Cityscape of Lexington, Kentucky

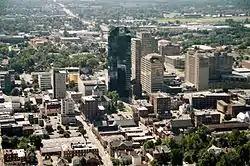
Skyline of Lexington

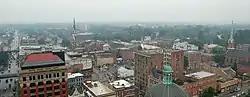
A portion of downtown Lexington in 2006.

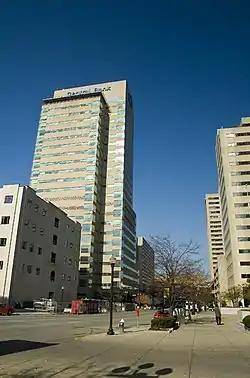
Kincaid Towers along Vine Street.

The urban development patterns of Lexington, Kentucky, confined within an urban growth boundary protecting its famed horse farms, include greenbelts and expanses of land between it and the surrounding towns. This has been done to preserve the region's horse farms and the unique Bluegrass landscape, which bring millions of dollars to the city through the horse industry and tourism. Urban growth is also tightly restricted in the adjacent counties, with the exception of Jessamine County, with development only allowed inside existing city limits. In order to prevent rural subdivisions and large homes on expansive lots from consuming the Bluegrass landscape, Fayette and all surrounding counties have minimum lot size requirements, which range from in Jessamine to fifty in Fayette.